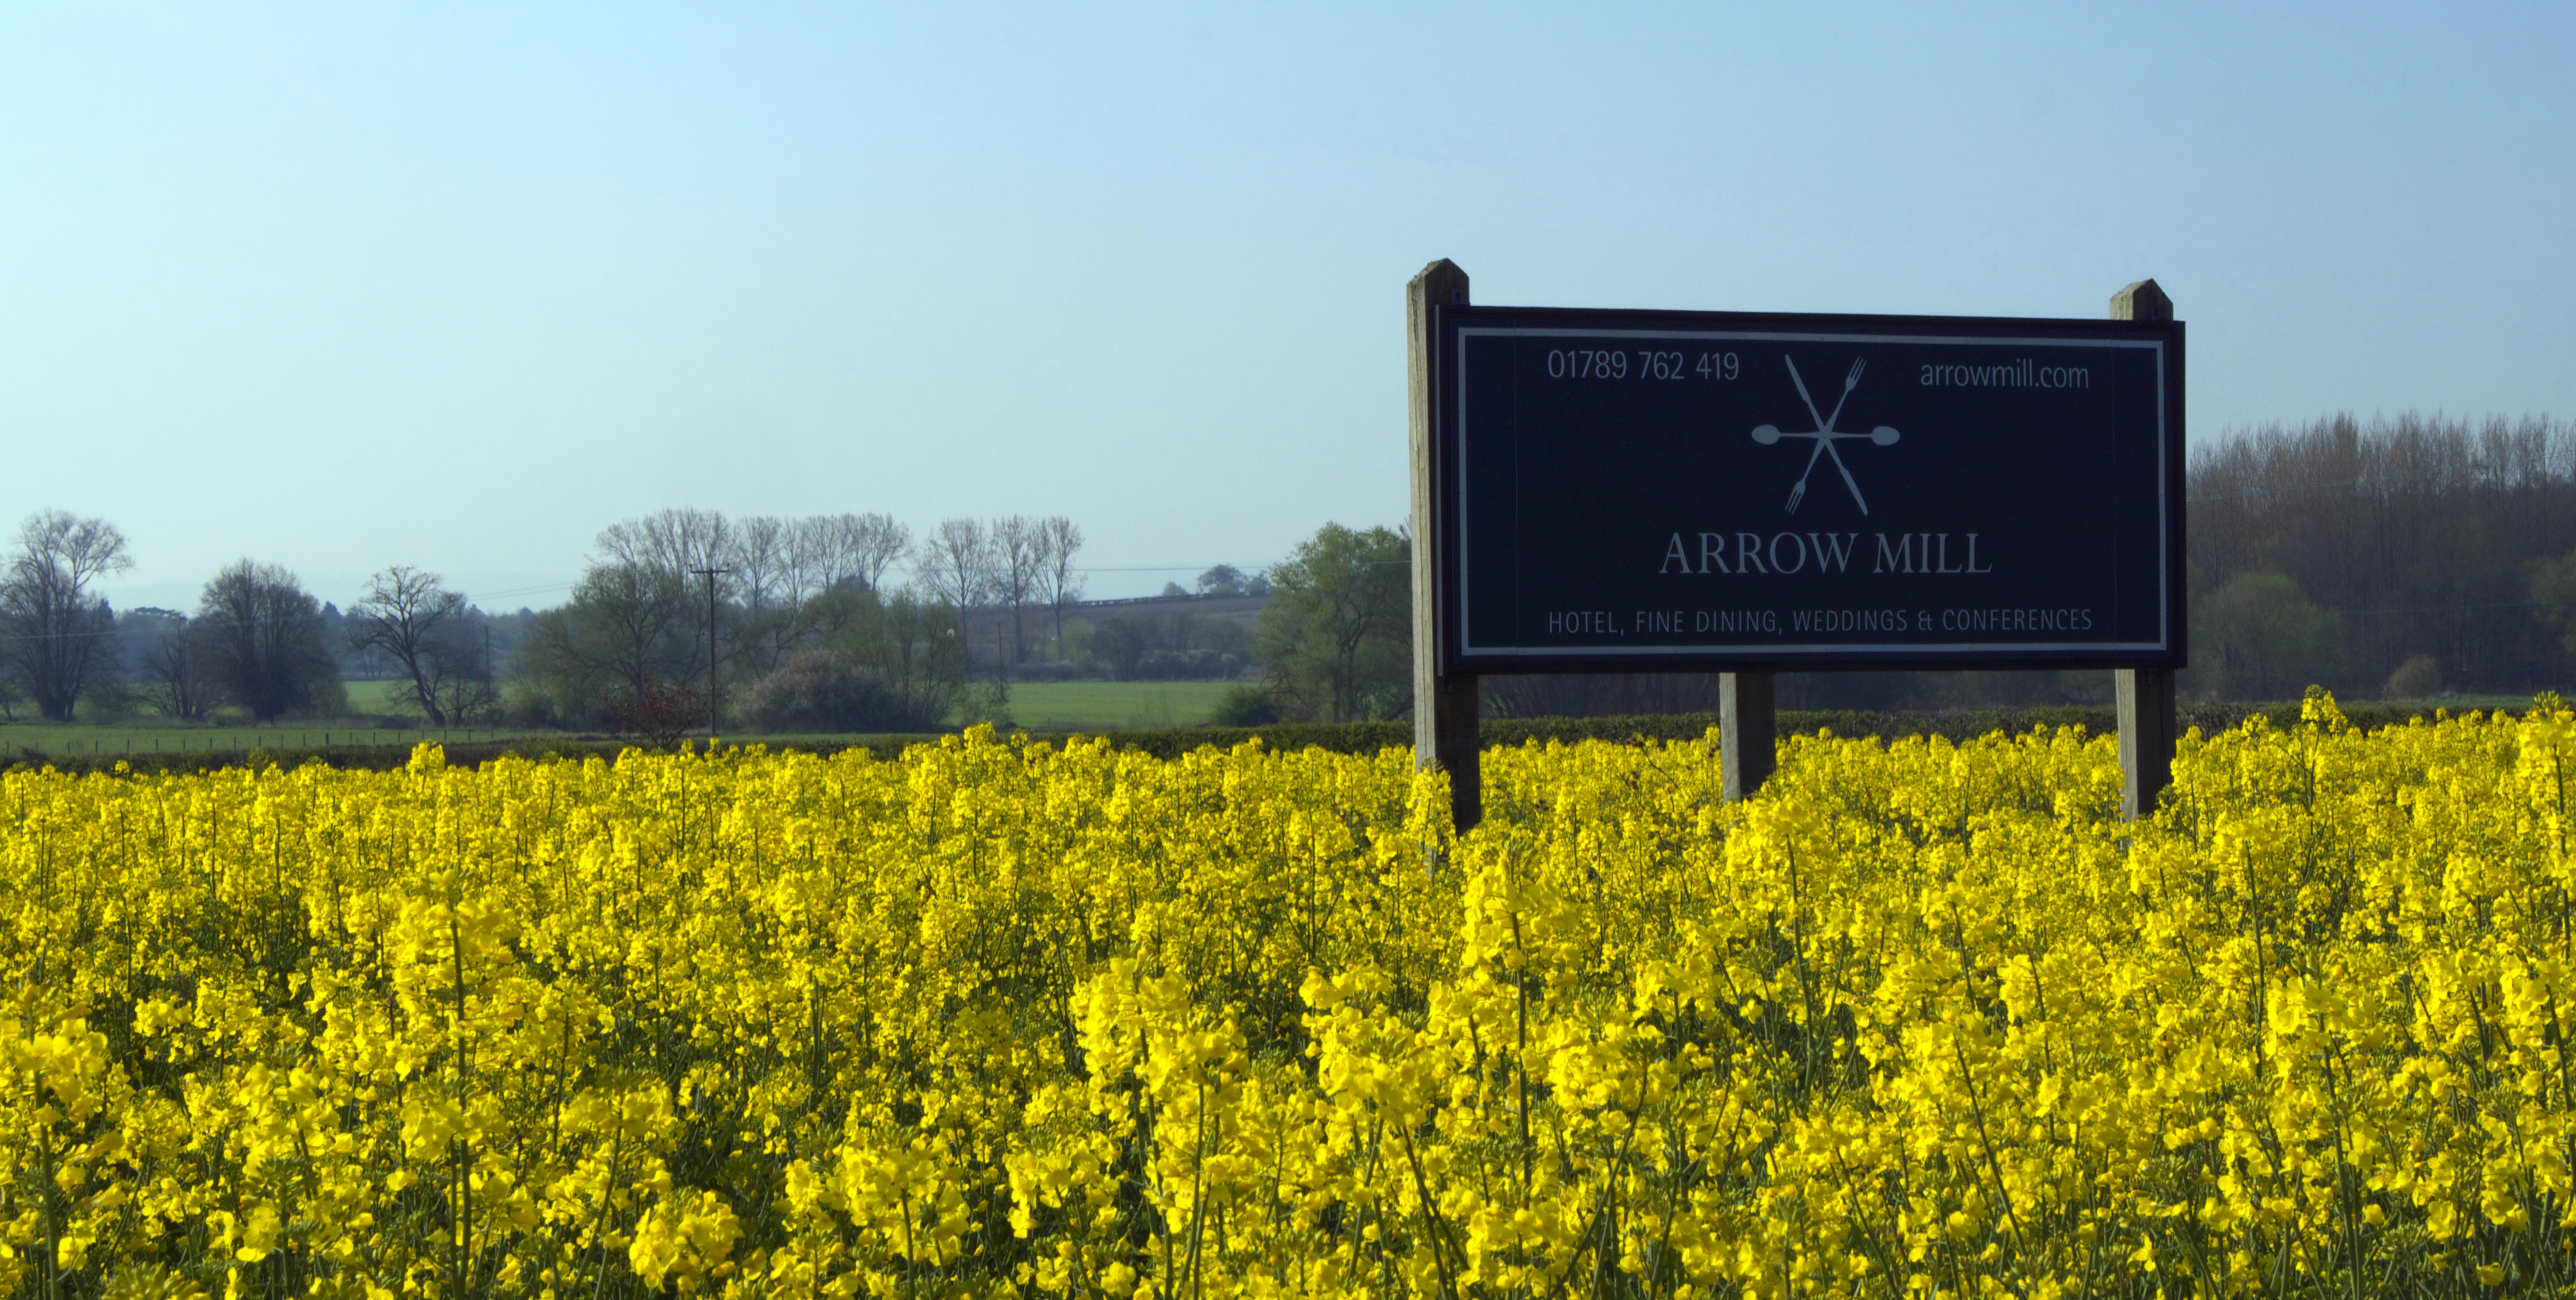
landscape, tree, horizon, plant, sky, field, meadow, prairie, flower, restaurant, sign, food, spring, produce, vegetable, crop, yellow, agriculture, rapeseed, trees, arrow, mill, canola, brassica, rural area, flowering plant, grass family, land plant, mustard plant, mustard and cabbage family